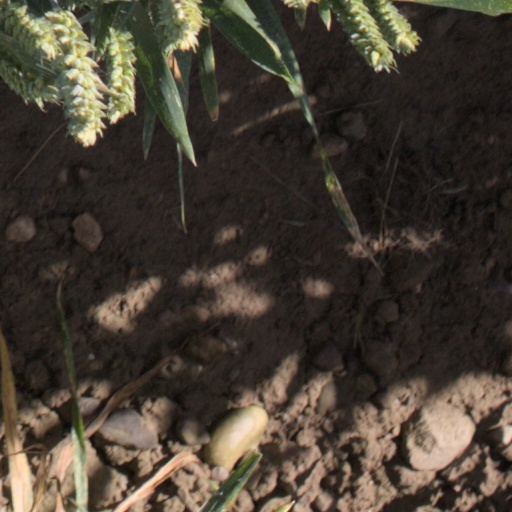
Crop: wheat